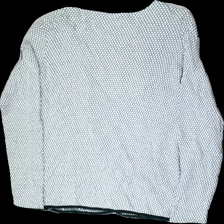
View: back
Type: Cardigan
Category: Ladies
Brand: Only
Colors: Black, White
Material: 100% cotton
Pattern: Geometric print
Cut: V-collar
Size: XL
Season: All
Price range: 50-100
Recommended usage: Reuse